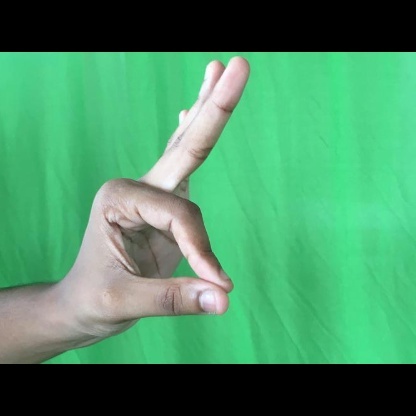
Mudra: Hamsasyam